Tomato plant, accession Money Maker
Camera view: horizontal (90 deg, fisheye); turntable rotation: 210 degrees
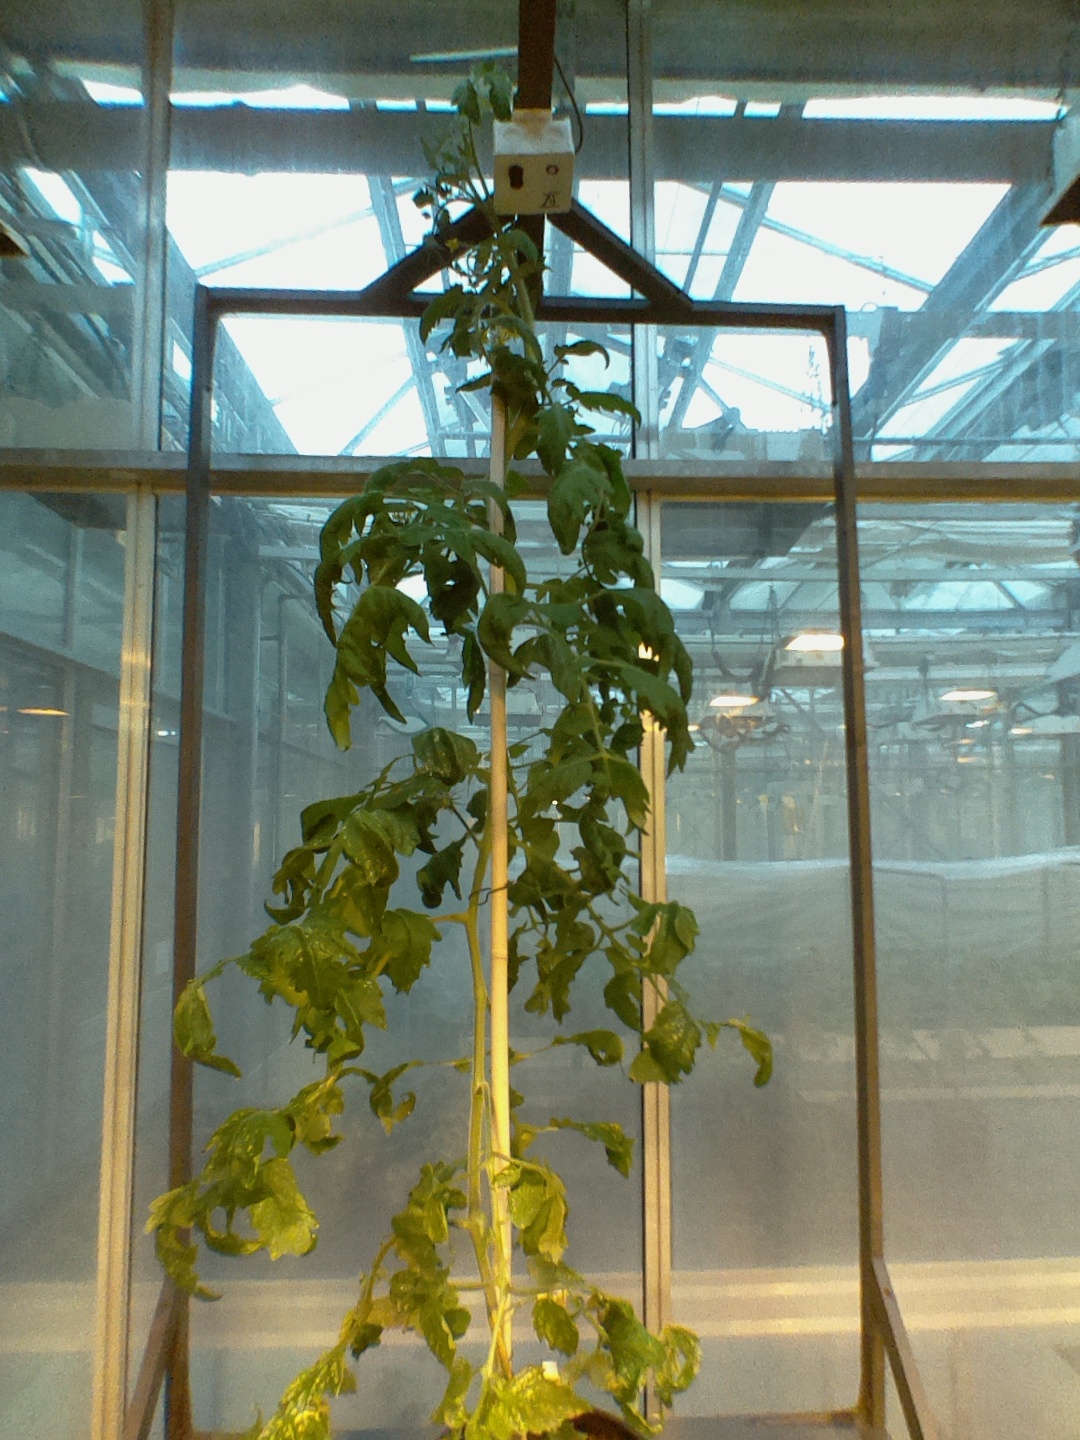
BBCH growth stage 70: Fruits at the main stem or branches visibles